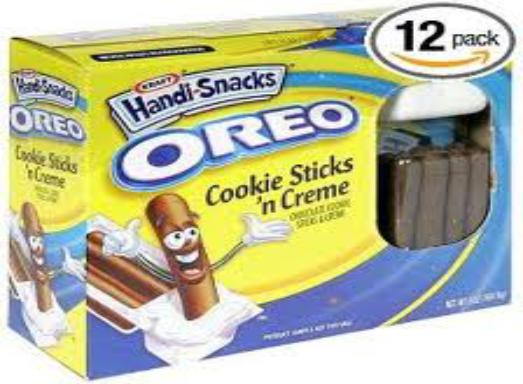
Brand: Handi-Snacks
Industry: Food